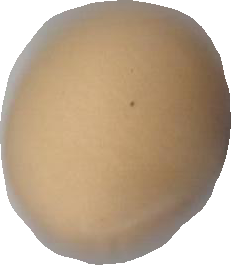
Variety: Dega